Dingli

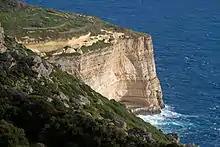
The Dingli Cliffs

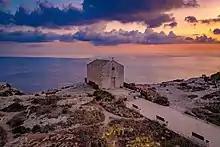
Chapel of St. Mary Magdalene

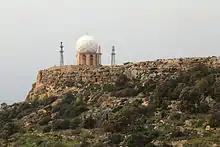
Dingli Aviation Radar

Dingli is a village in the Western Region of Malta, with a population of 3,865 as of 2021. It is from the capital Valletta and two kilometers from the nearest town, Rabat. The village lies on a plateau some 230 metres above sea level, near the highest point of Malta. The area provides not only open sea views over the tiny, uninhabited isle of Filfla, but is also a good vantage point over Malta. The cliffs offer views of the nearby Buskett Gardens and Verdala Palace.